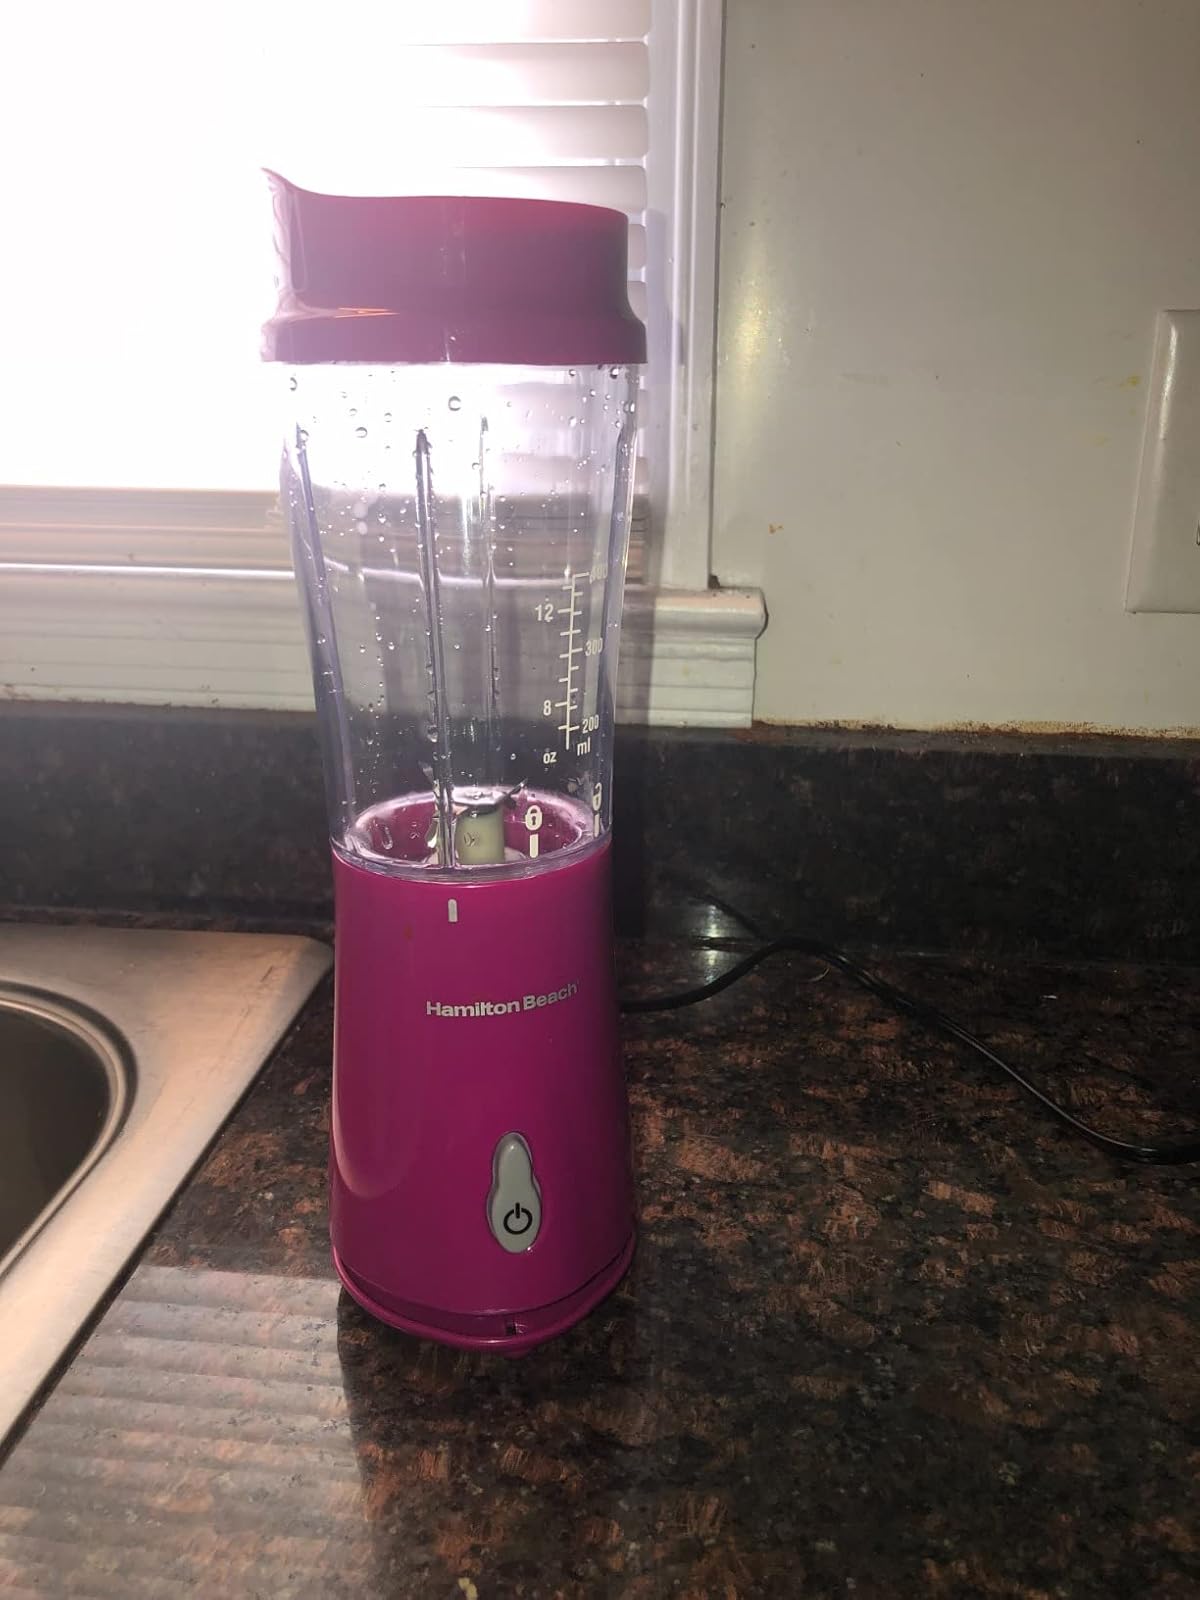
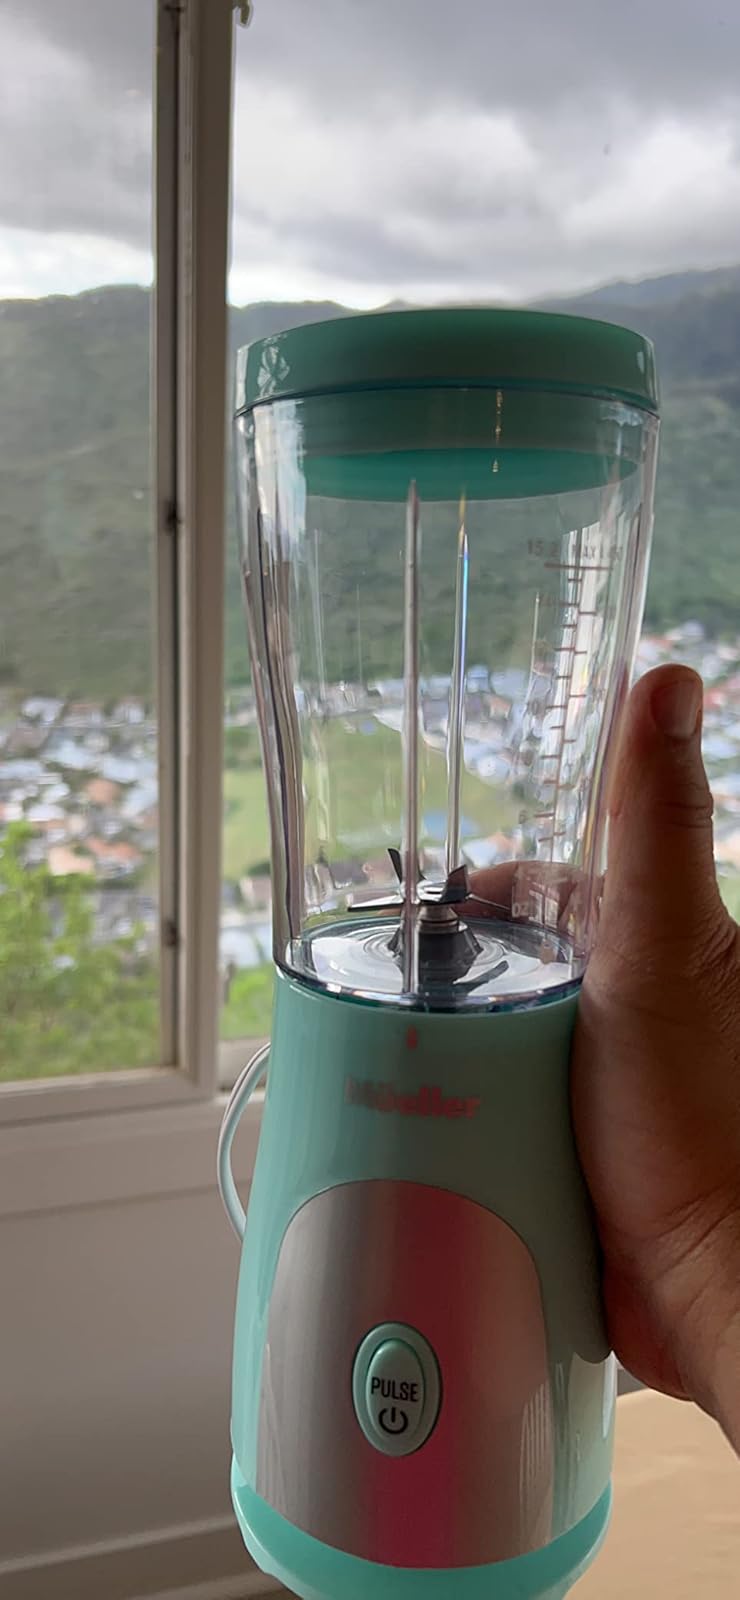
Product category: items_blender
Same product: no